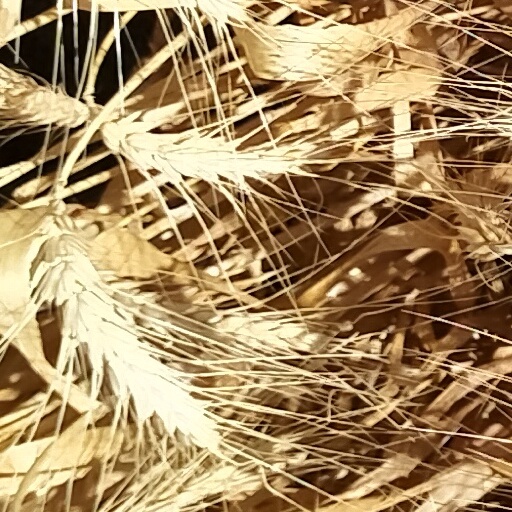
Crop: wheat